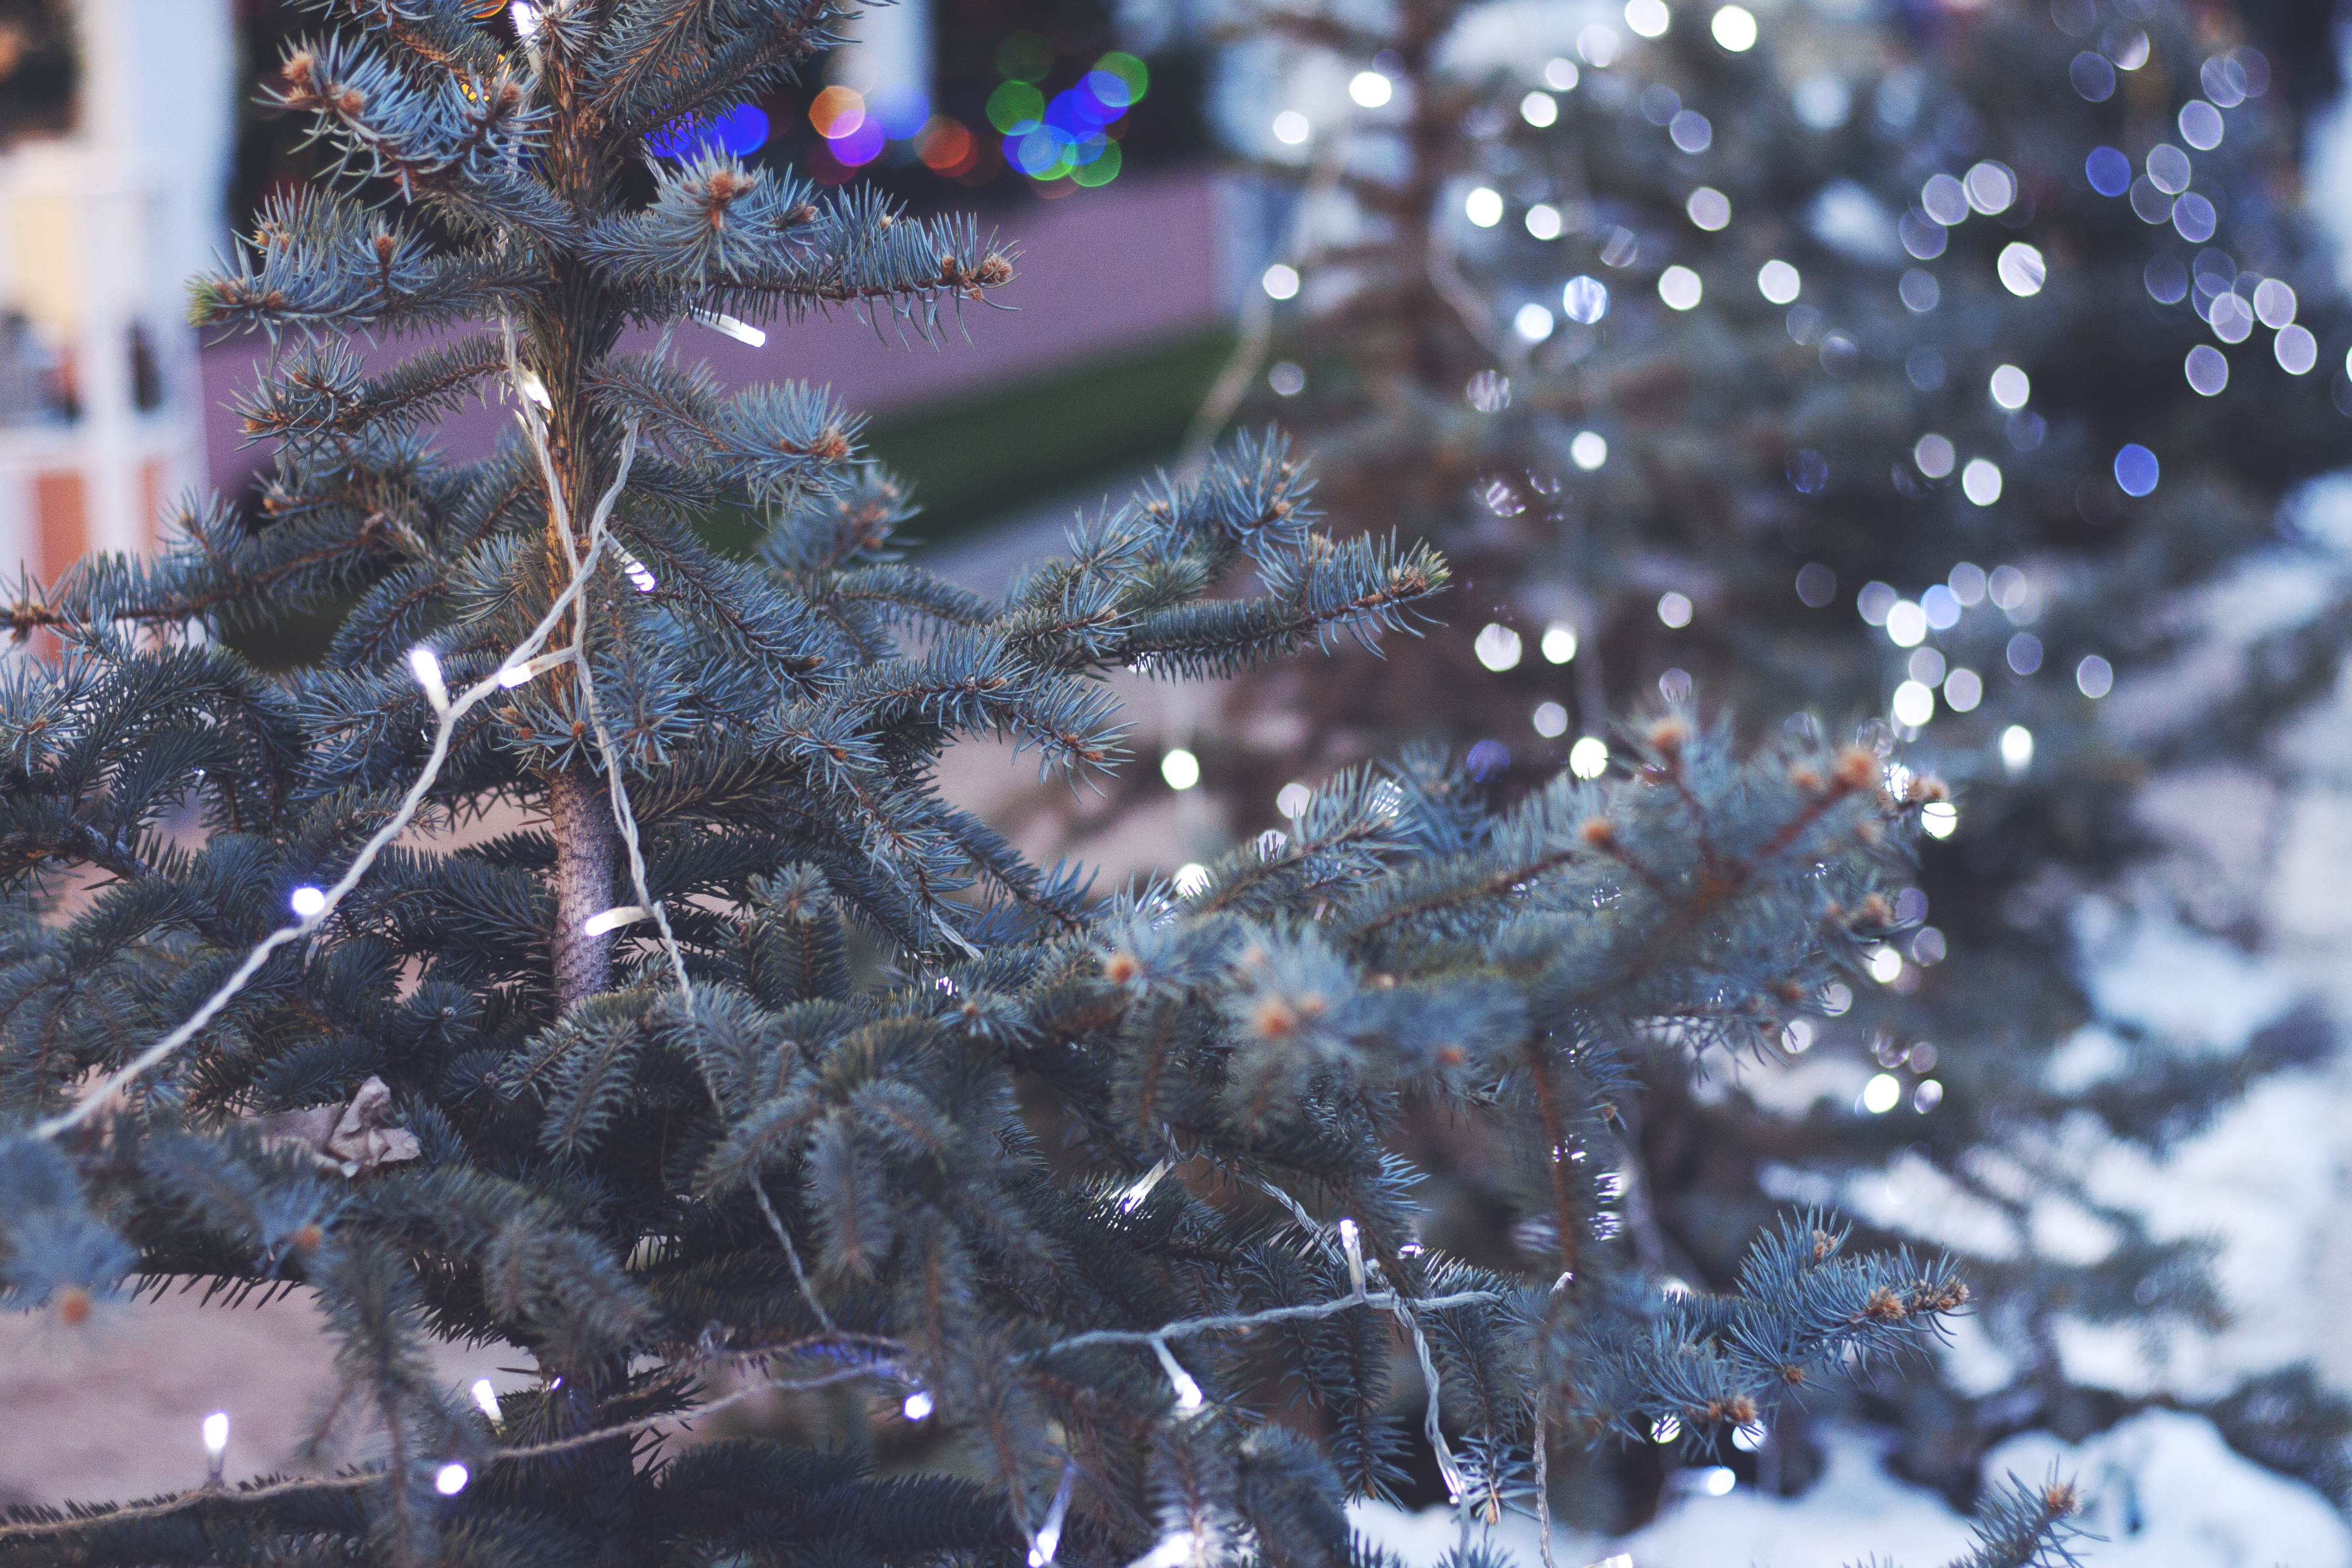
tree, branch, snow, winter, bokeh, plant, flower, frost, ice, weather, blue, christmas, christmas tree, season, twig, christmas decoration, publicdomain, focus, background, holidays, christmastree, freezing, macro photography, woody plant